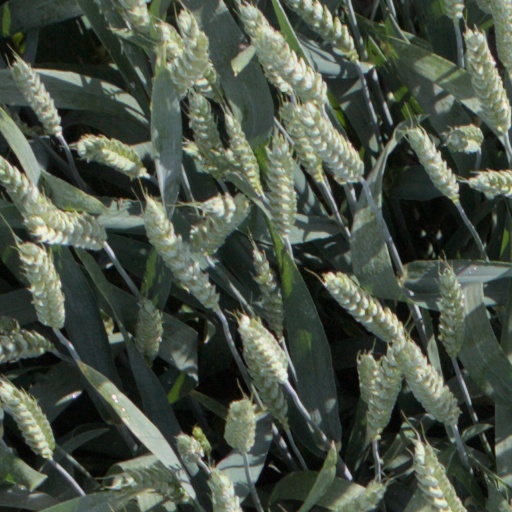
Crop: wheat